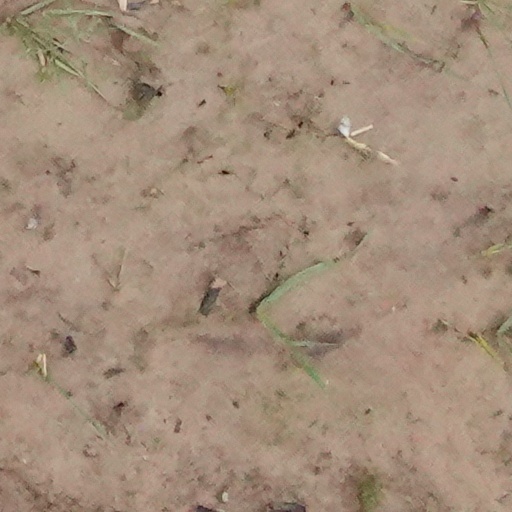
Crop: wheat